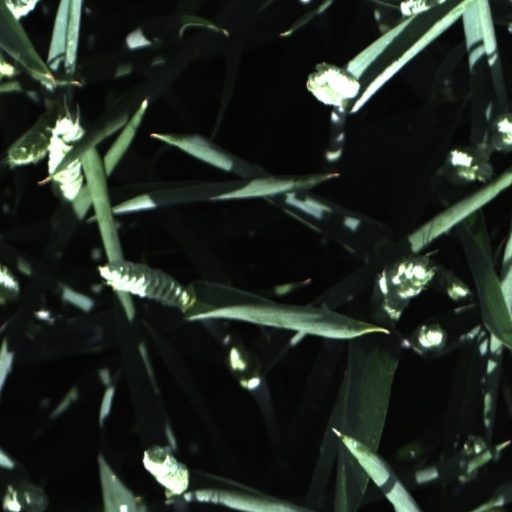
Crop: wheat